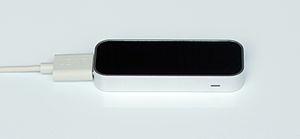
Le Leap Motion est un dispositif de Capture de mouvement des mains, pour la réalité virtuelle, créé par Leap Motion, Inc. Le dispositif existe sous différentes formes, directement intégré au casque VR ou sous forme d'un dispositif que l'on peut fixer.